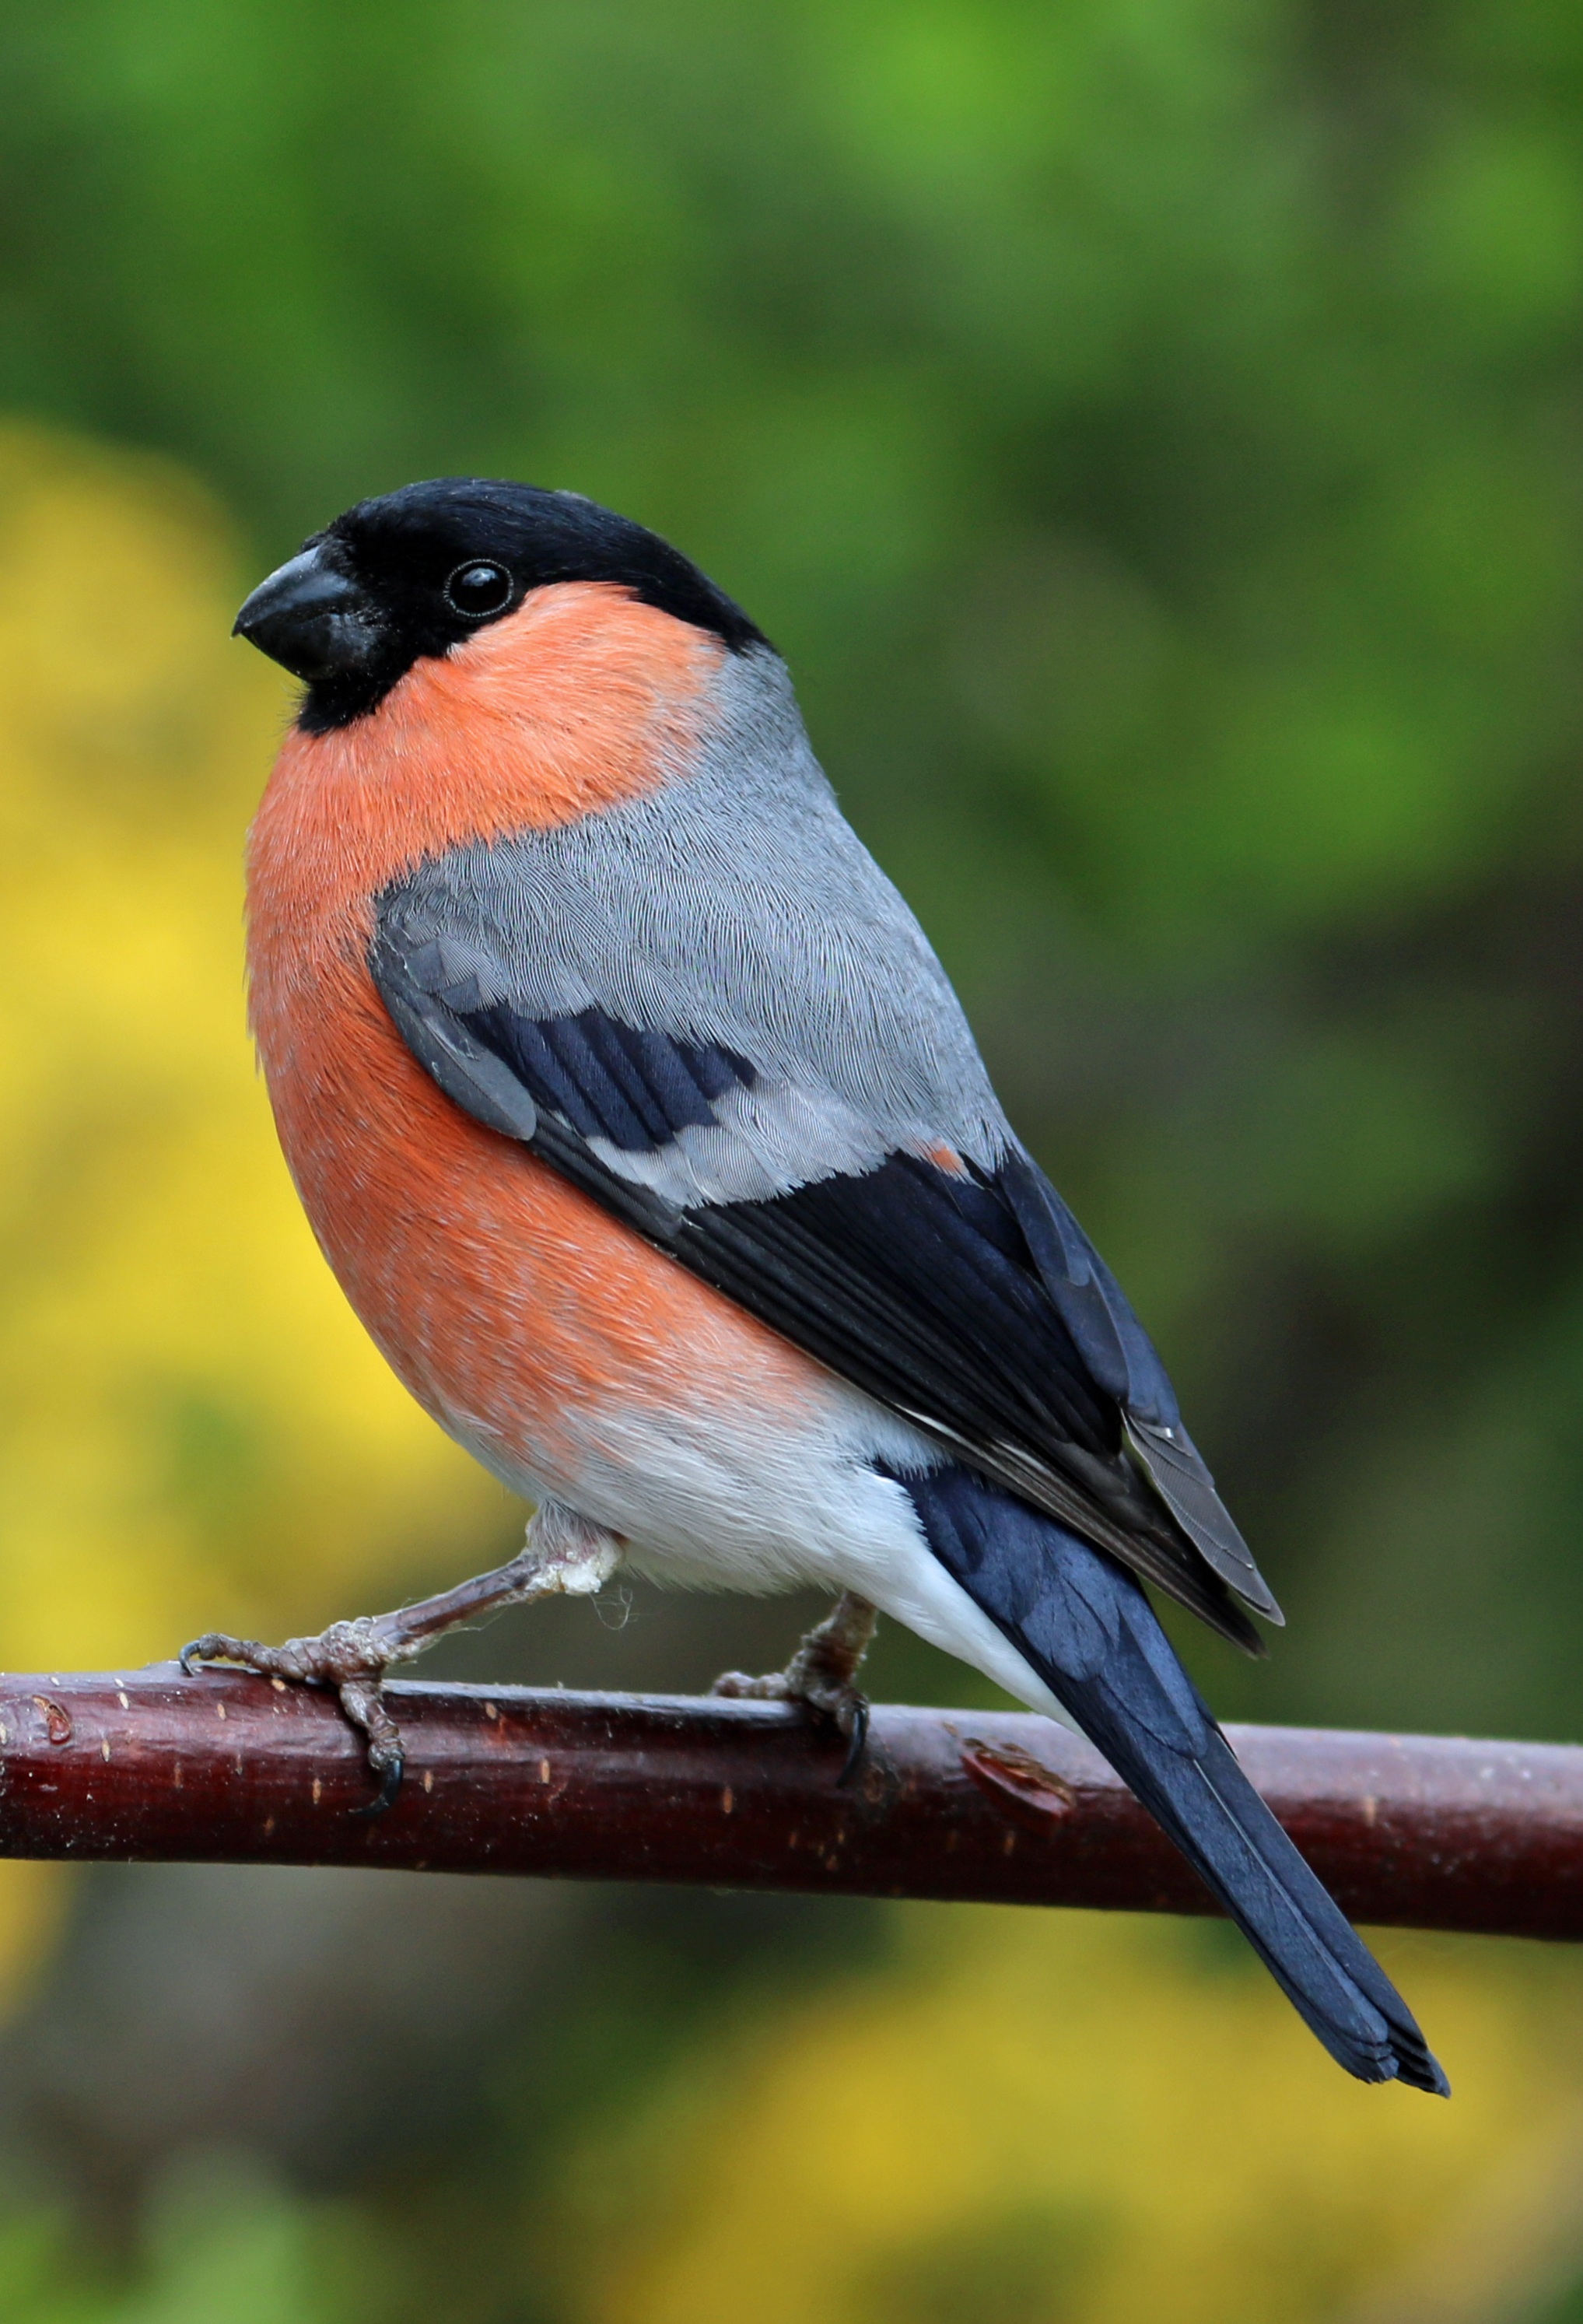
nature, branch, bird, wildlife, beak, colourful, robin, fauna, vertebrate, finch, bullfinch, garden bird, old world flycatcher, bull finch, perching bird